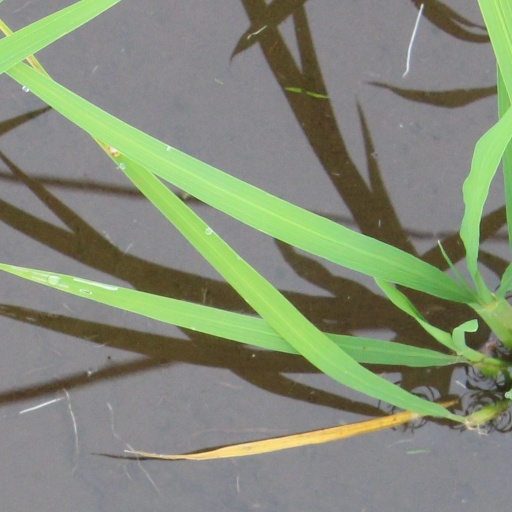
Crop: rice